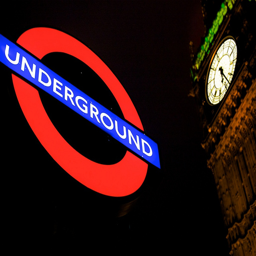
A red Under Ground sign sitting under the Big Ben clock tower.
the sign is underneath the clock which is on the building
A subway sign at night beside Big Ben.
A sign that says underground and a tower with a clock.
A neon sign that says "underground" by a clock tower.